Cheb District

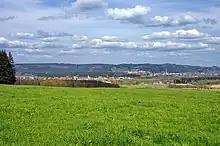
Landscape around Velká Hleďsebe and Mariánské Lázně

Cheb District borders Germany in the west. It includes the Aš Panhandle area, which makes it the westernmost district of the Czech Republic. The relief is very varied and includes both flat plains and hilly areas with relatively high altitudes. The territory extends into seven geomorphological mesoregions: Cheb Basin (centre), Fichtel Mountains (west), Upper Palatine Forest (southwest), Upper Palatine Forest Foothills (south), Teplá Highlands (east), Slavkov Forest (northeast) and Ore Mountains (small part in the north). The highest point of the district is the mountain Lesný in Dolní Žandov with an elevation of . The lowest point is the river bed of the Ohře in Odrava at .